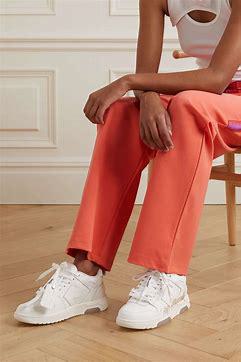
Brand: Off-White
Model: Off Out Of Office For Walking